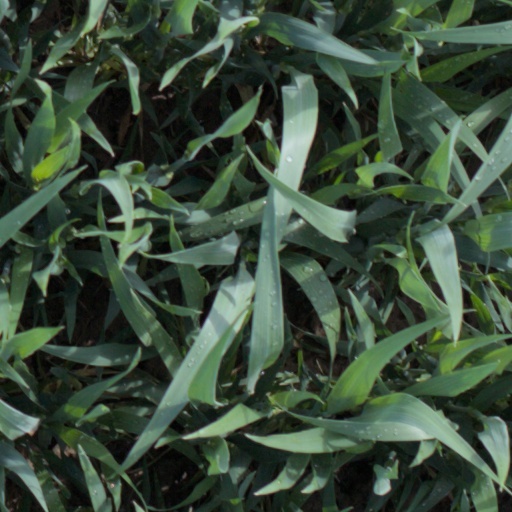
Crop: wheat